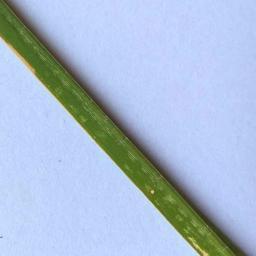
Label: Rice___Leaf_Blast